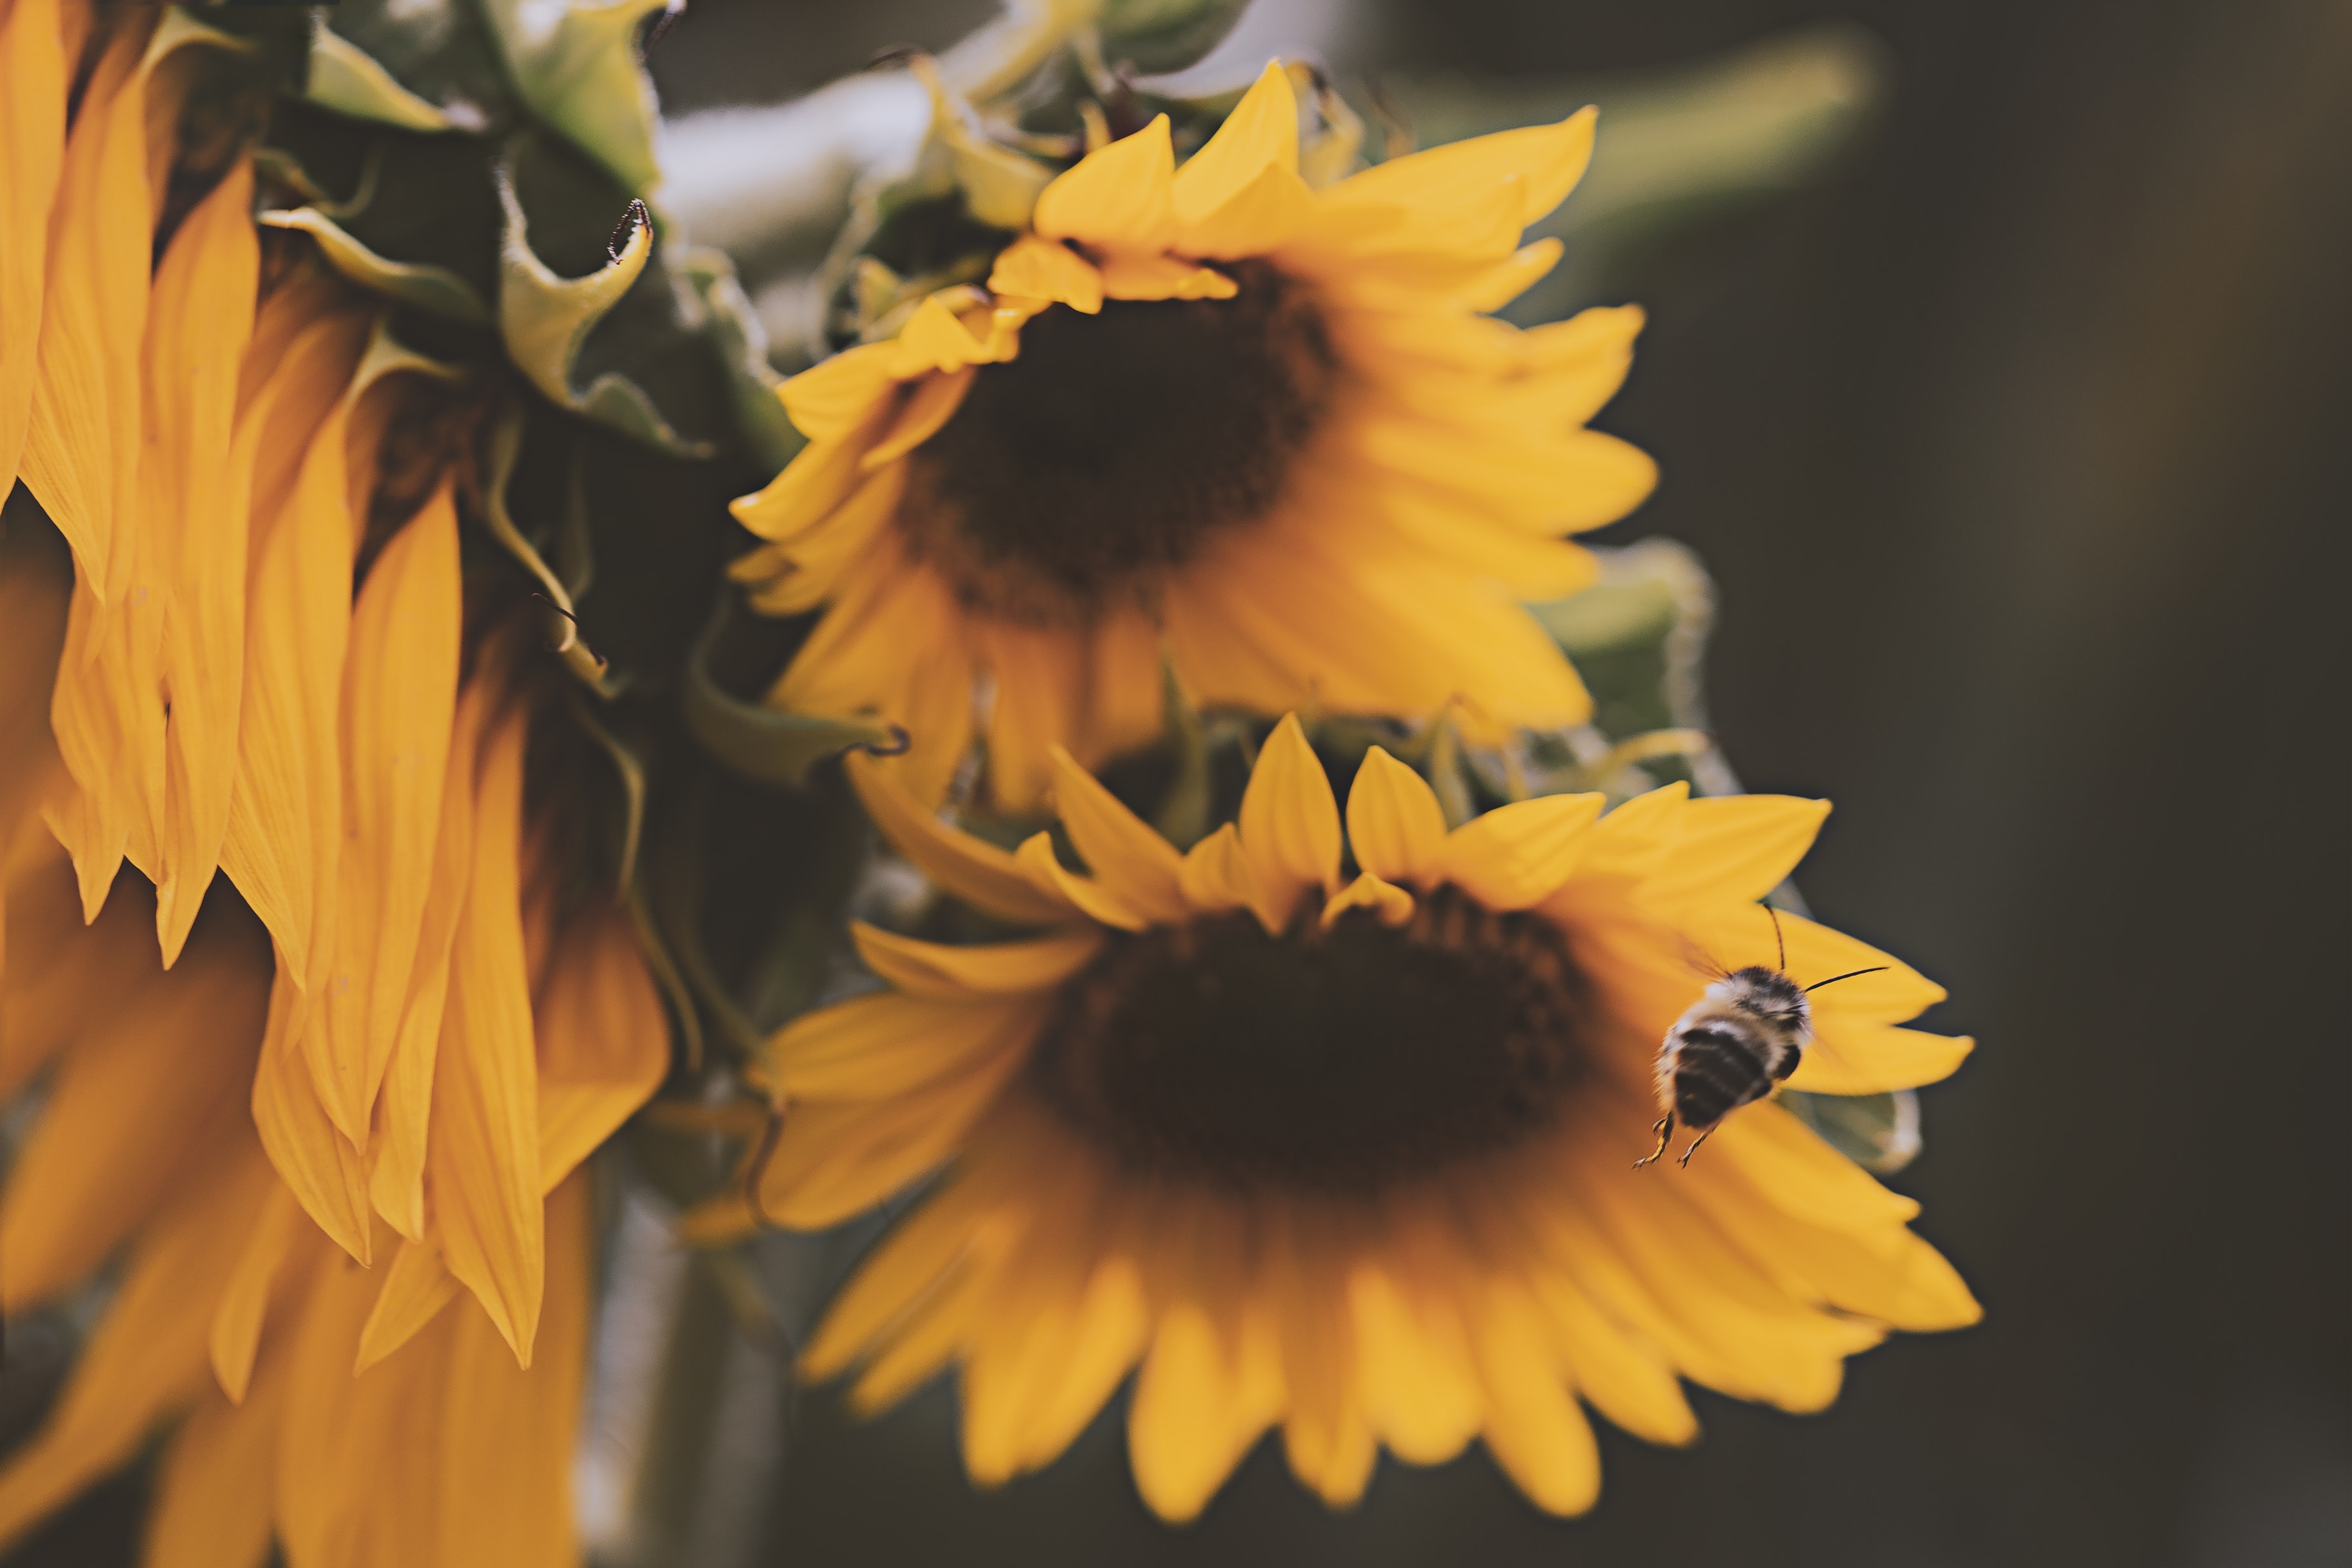
flower, sunflower, yellow, plant, pollen, petal, sunflower seed, flowering plant, vegetarian food, cut flowers, annual plant, cuisine, artificial flower, wildflower, floristry